Robert C. Hilliard (attorney)

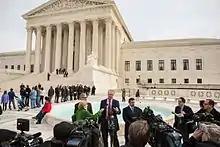
Hilliard speaks to reporters outside the Supreme Court

Hilliard represented the family of Sergio Hernández, an unarmed 15-year-old Mexican citizen who was shot and killed by a U.S. Border Patrol agent in 2010. The court found in favor of Mesa. Hernández was standing on Mexican soil when shot. The cases led a confrontation between former Mexican President Felipe Calderón and former U.S. Secretary of State Hillary Clinton.